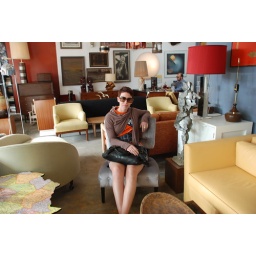
I love this silver chair in a Venice shop (I think it needs to sit in my Brooklyn bedroom)